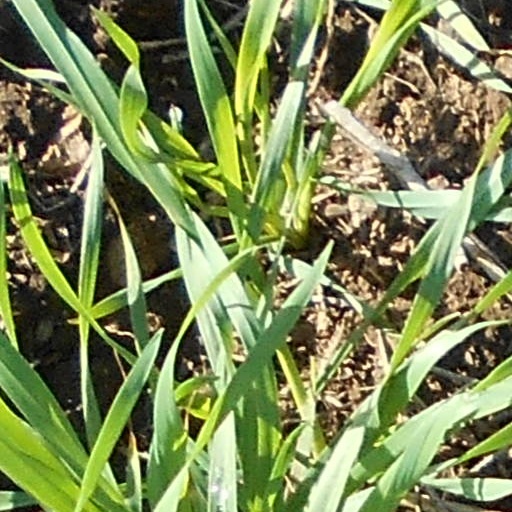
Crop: wheat